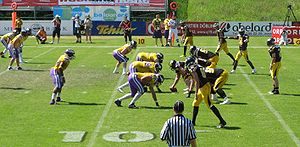
Eurobowl
Finalen ved Eurobowl i 2010
Eurobowl er finalen i European Football League i Amerikansk fodbold. Eurobowl er samtidig betegnelsen for det trofæ man vinder.